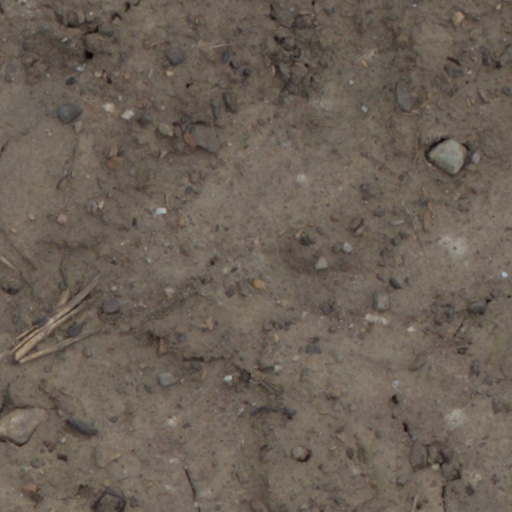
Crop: wheat